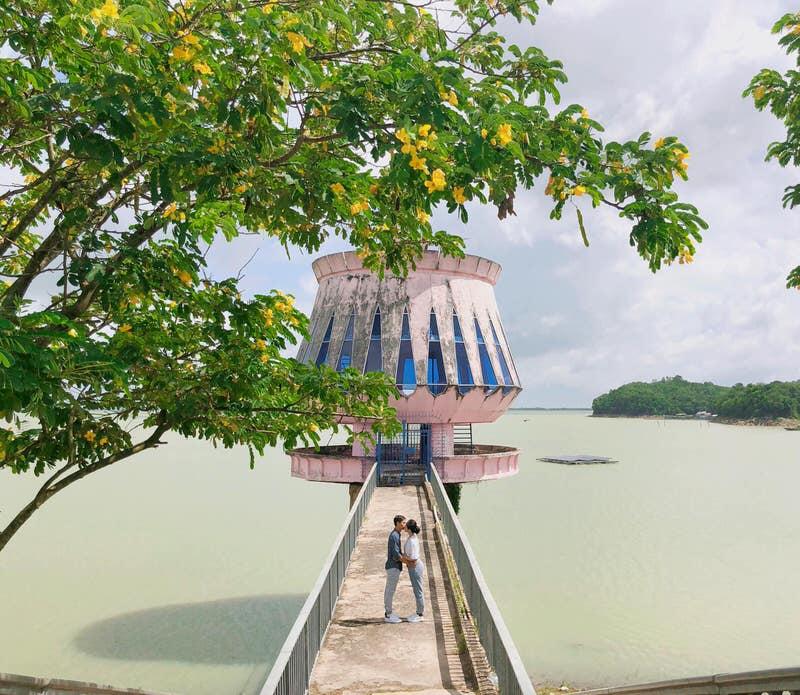
cặp đôi ở trên cầu đang có hành động hôn nhau